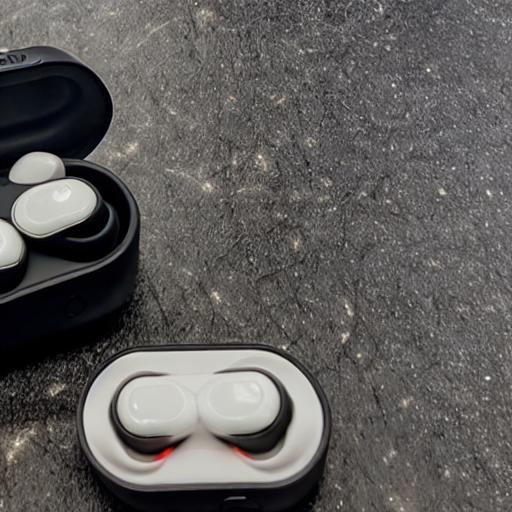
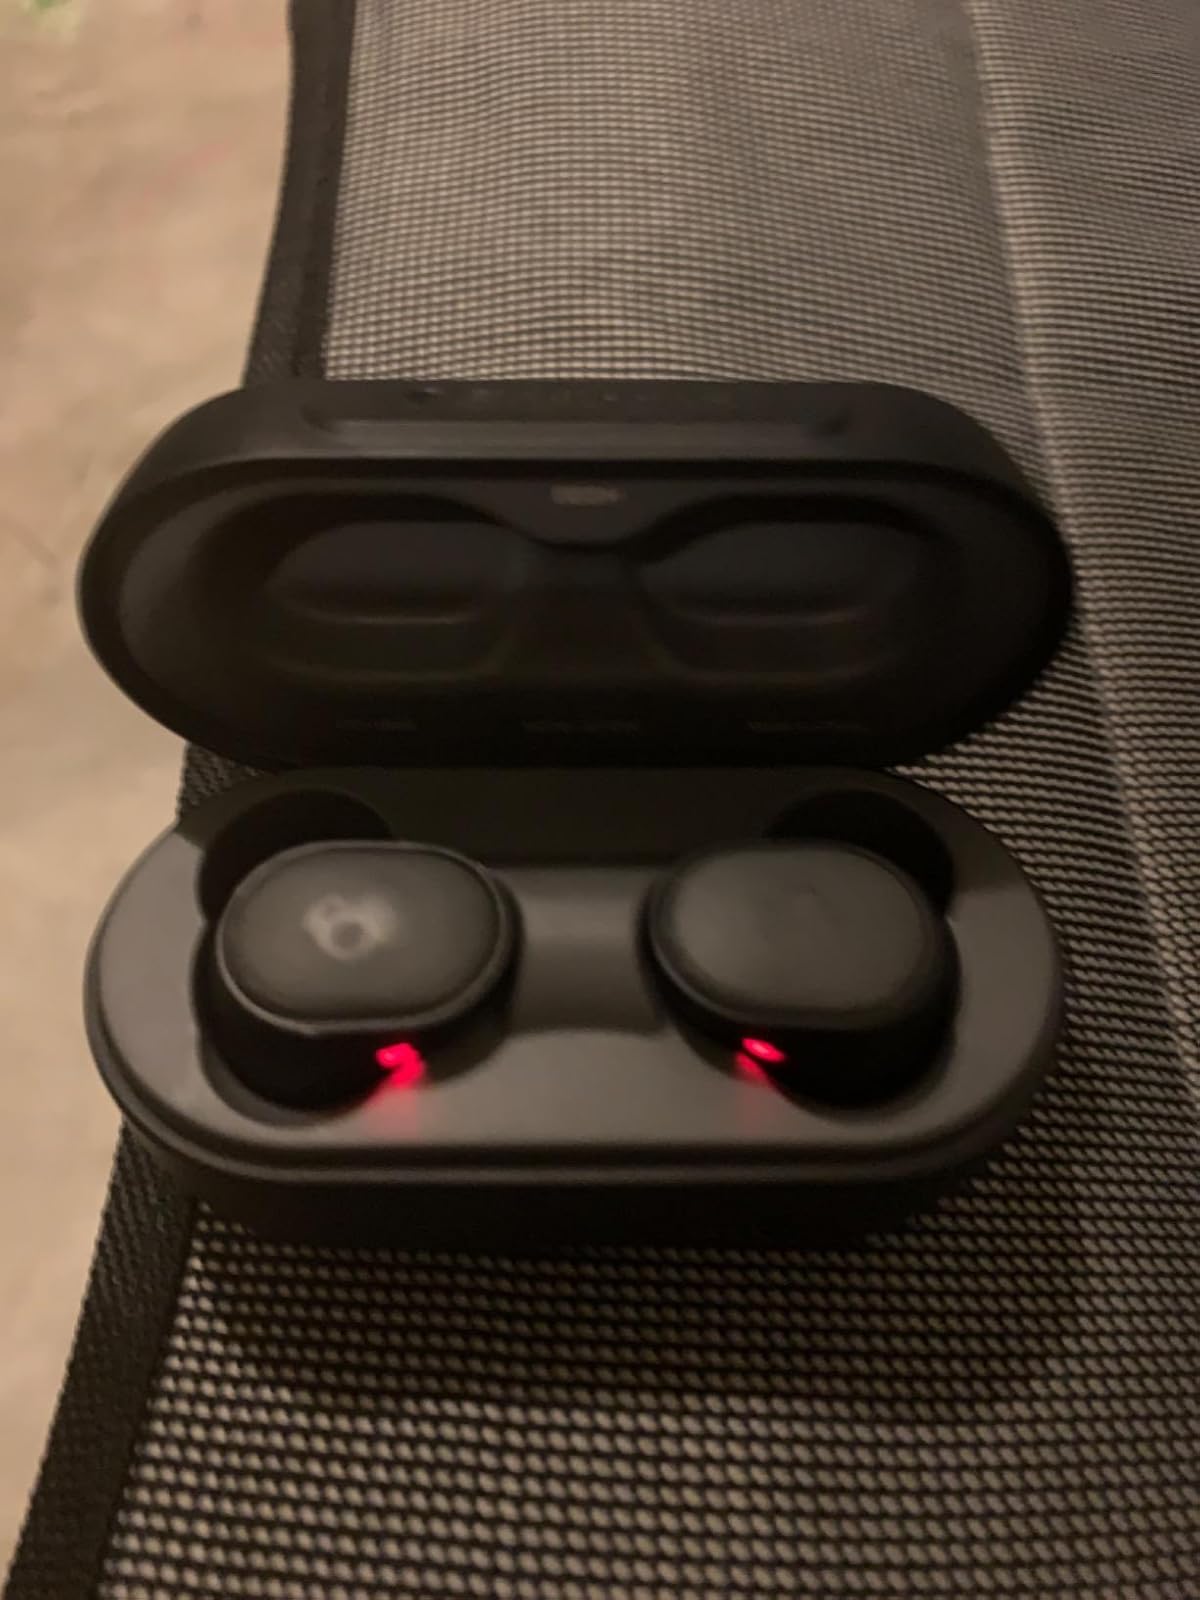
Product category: earbuds
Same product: no